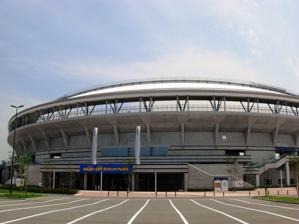
Building: Niigata Prefectural Baseball Stadium
Country: Japan
Year built: 2009
Niigata Prefectural Baseball Stadium Hard Off Eco Stadium Niigata Location Niigata, Niigata Coordinates 37°52′46″N 139°03′51″E / 37.879418°N 139.064266°E / 37.879418; 139.064266 Owner Niigata Prefecture Operator Albirex Niigata Capacity 30,000 Field size left: 100 m center: 122 m right: 100 m Construction Built January 24, 2007 Opened July 1, 2009 Tenants Niigata Albirex Baseball Club Niigata Prefectural Baseball Stadium ( 新潟県立野球場 ) , officially HARD OFF ECO Stadium Niigata , is a baseball stadium in Niigata, Niigata opened on July 1, 2009.  It is primarily used for baseball and is the home of the Niigata Albirex Baseball Club .  The stadium hosted one NPB All-Star Game in 2010. Access Transit bus There is a bus stop ' Sports Koen mae ( スポーツ公園前 ) ', 2 minutes walk away from the stadium. Transit bus operated by Niigata Kotsu S70 , S71 , S72 (line: S7) runs from Niigata Station South Exit. See also Denka Big Swan Stadium References